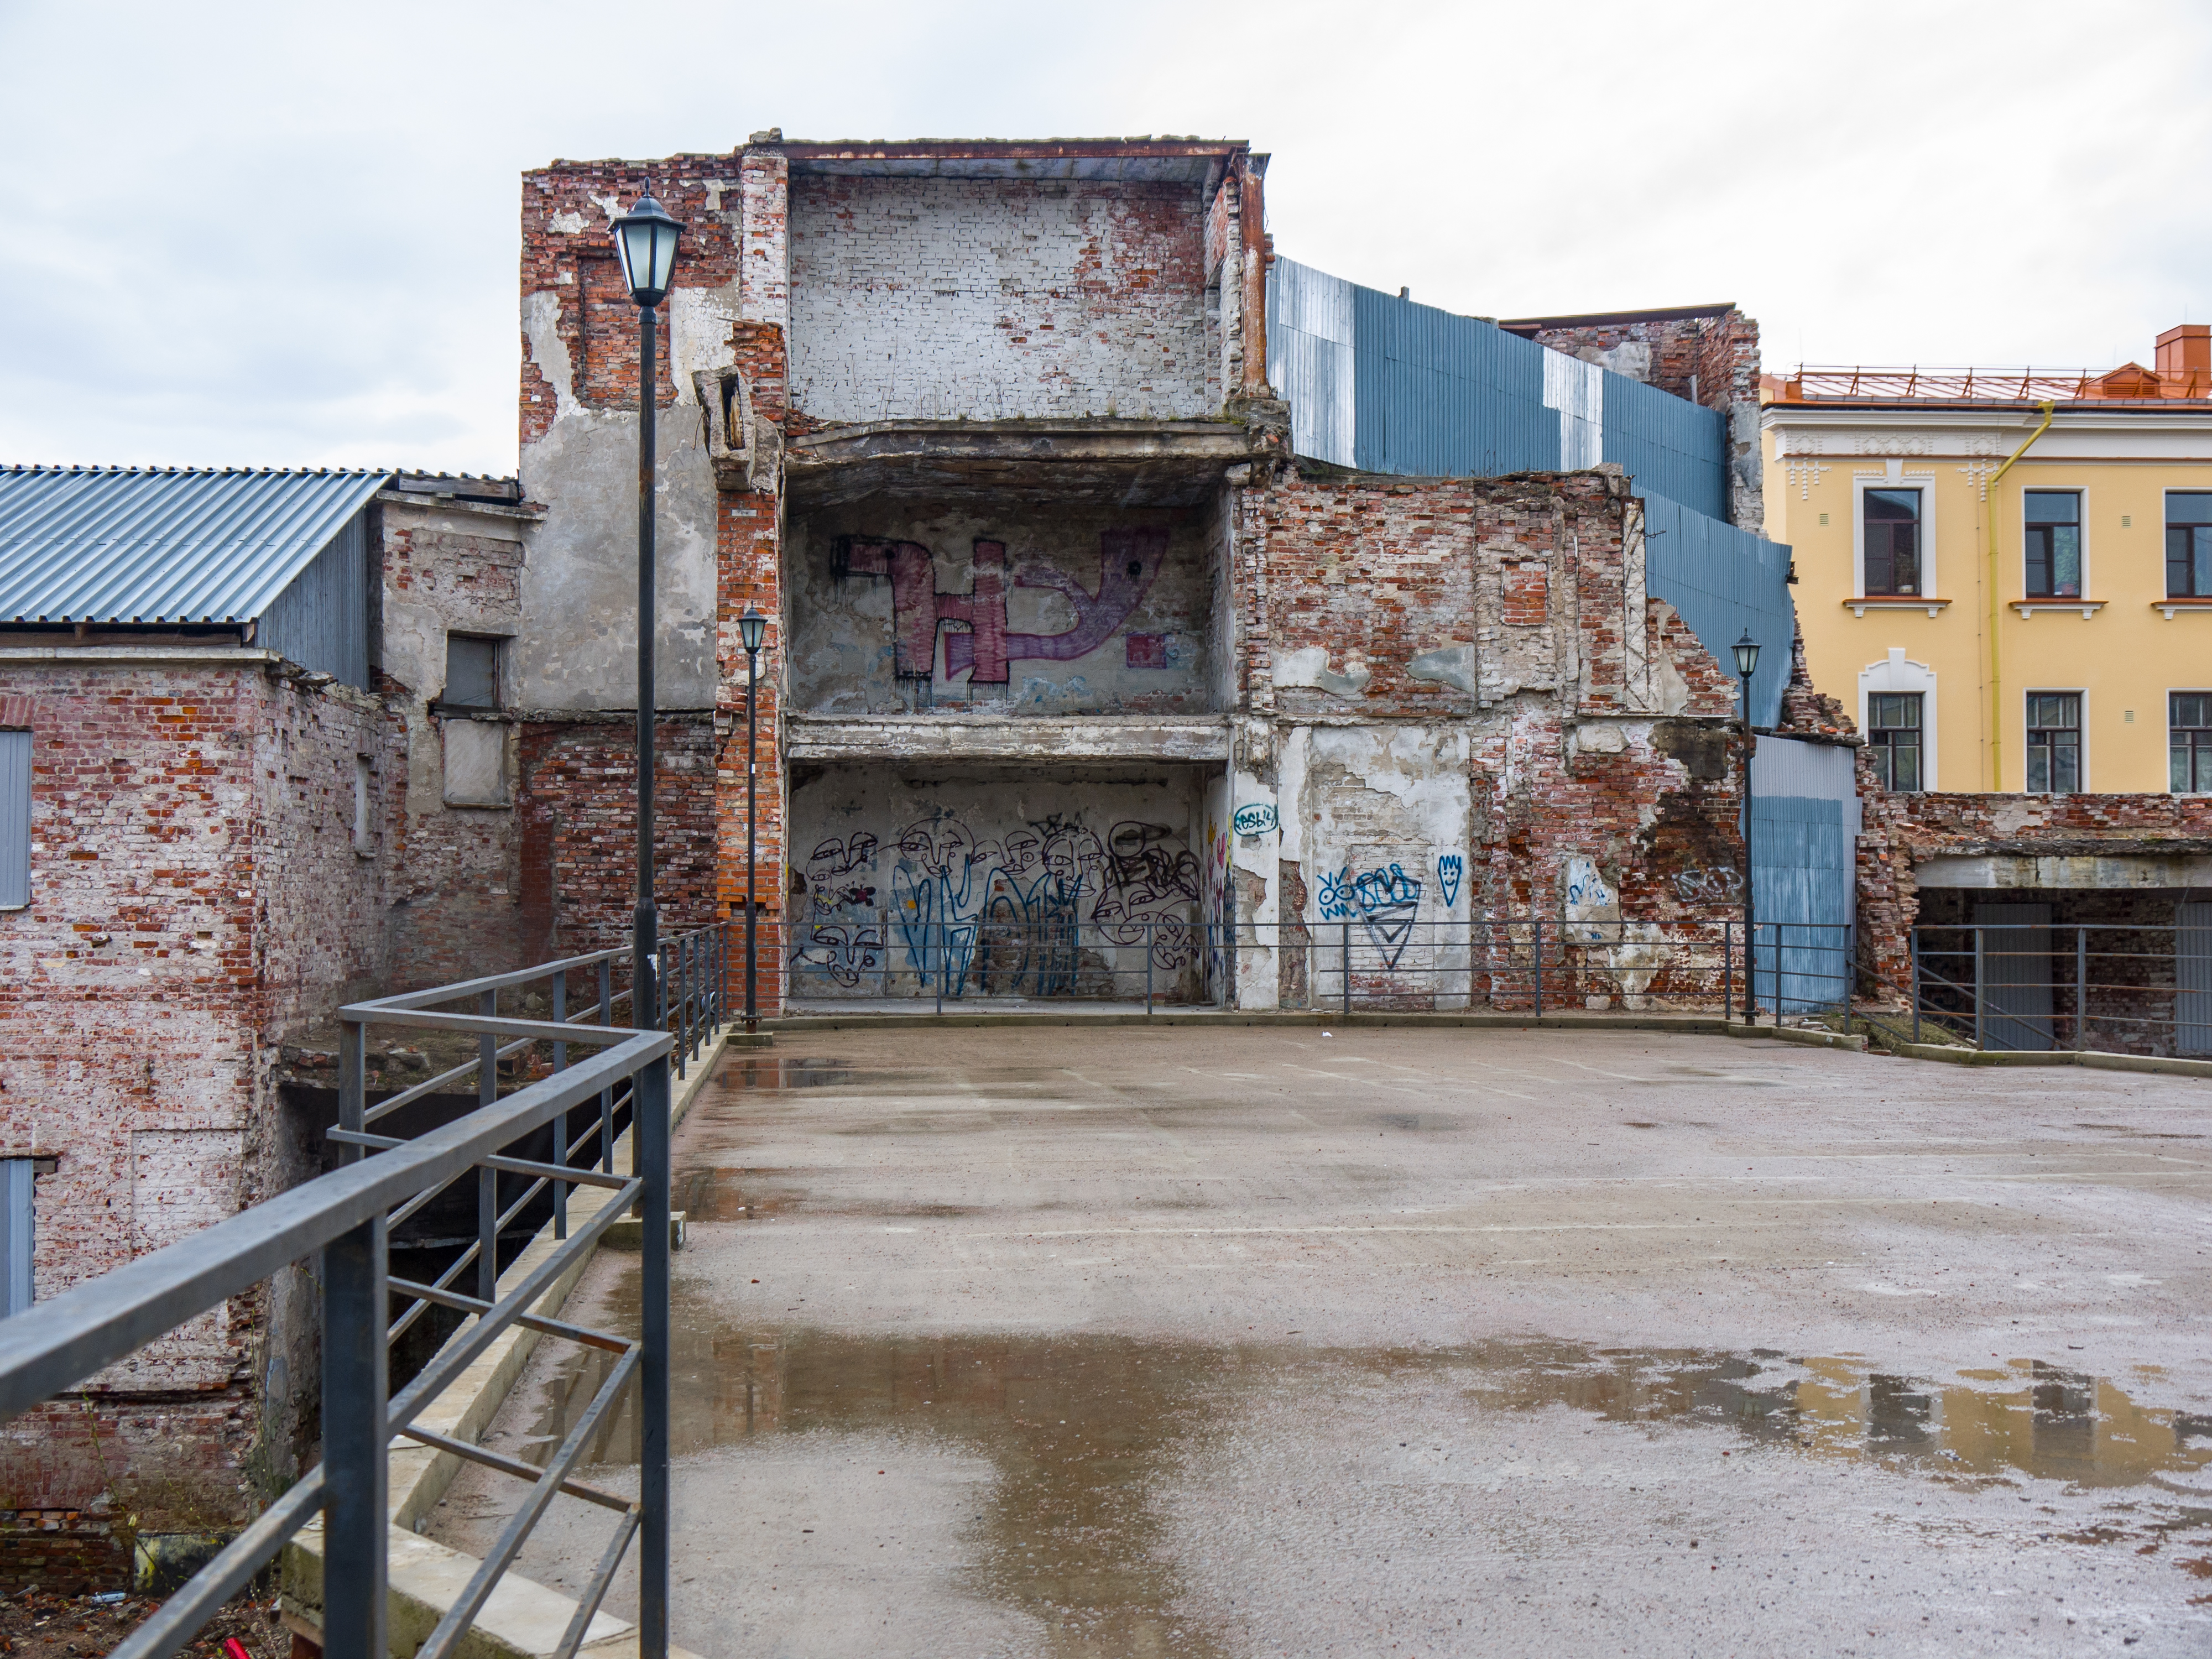
image, sky, window, paint, brickwork, graffiti, brick, building, cloud, wall, art, residential area, house, gas, facade, waterway, rural area, road, urban area, asphalt, wood, road surface, concrete, roof, mural, city, door, handrail, metal, visual arts, street, street art, tree, arch, landscape, stairs, rust, soil, historic site, ruins, painting, history, cement, village, watercolor paint, apartment